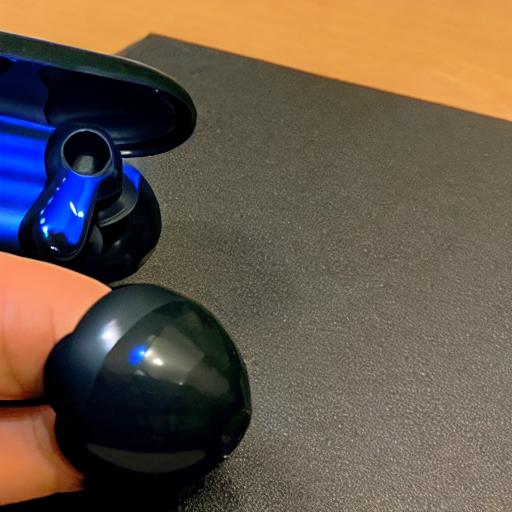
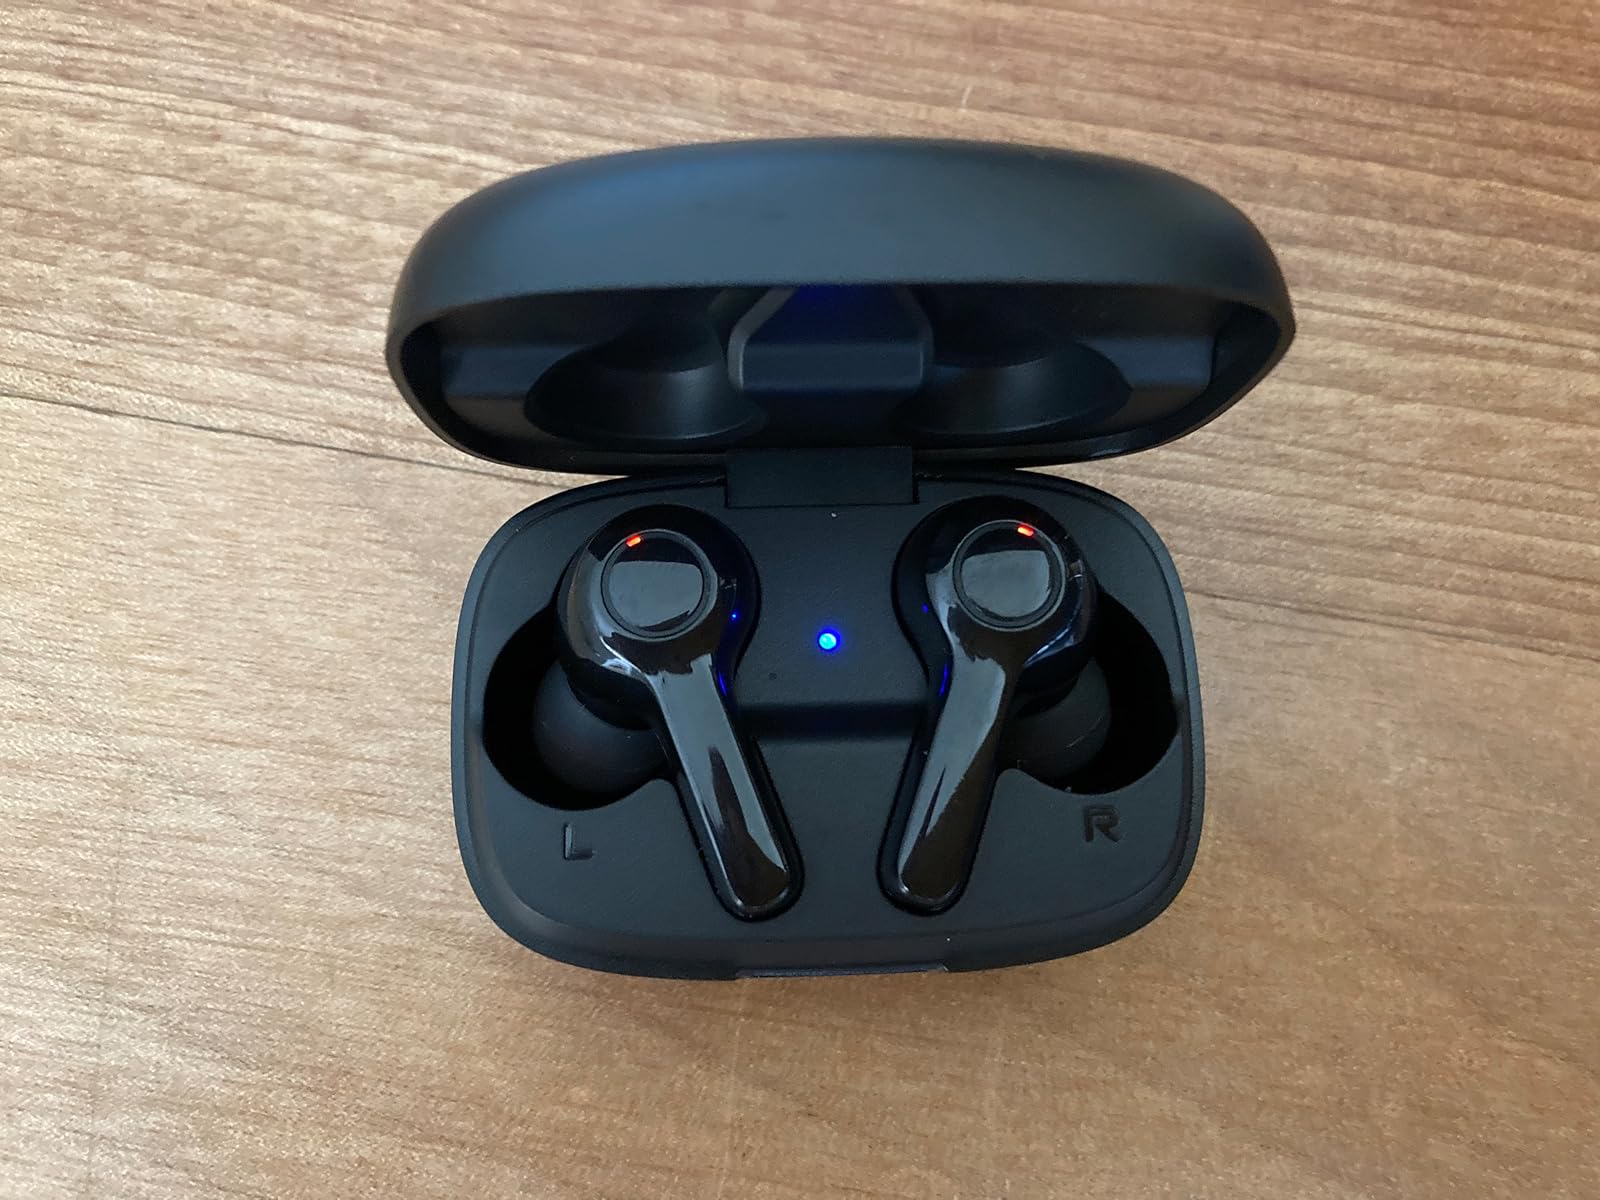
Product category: earbuds
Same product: no